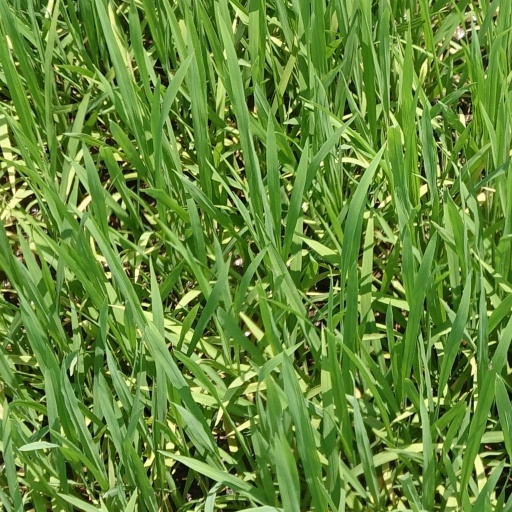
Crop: rice